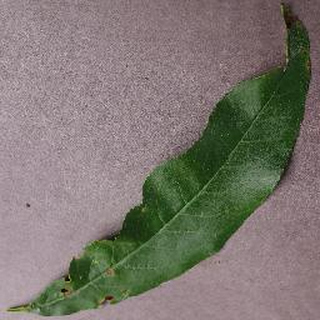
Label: peach_bacterial_spot